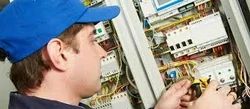
Label: Electrical_Installations_Services